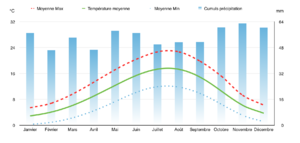
Diagramme montrant l'évolution des moyennes basses hautes et globales des températures a Amiens, ainsi que les hauteurs de précipitations. Moyennes calculées a partir des 15 dernières années de relevées de la station de Beauvais et Albert (données disponibles sur le site ""infoclimat"""
L'Ancre est une rivière française du nord du département de la Somme et du Pas-de-Calais, dans la nouvelle région Hauts-de-France, affluent droit du fleuve la Somme. C'est le troisième plus long affluent de la Somme et le quatrième en débit.